Air transports of heads of state and government

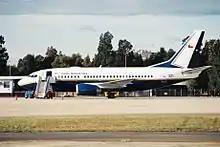
FACh Boeing 737-500 VIP transport at Sydney Airport in Australia

The Slovenian Armed Forces operate a Dassault Falcon 2000 EX state registration number: L1-01 (MSN: 15) for VIP transport, primarily of the President, Prime Minister, and members of the Government. The Government has decided in early 2015 to use the aircraft also for medical transportation of body organs. Another aircraft that is used for short flights and as a transport for military officers is the Let L-410 Turbolet state registration number: L4-01 (MSN: 912606). The Dassault Falcon 2000 flies under the callsign "LSV101" and the Let L-410 flies under the callsign "LSV401".